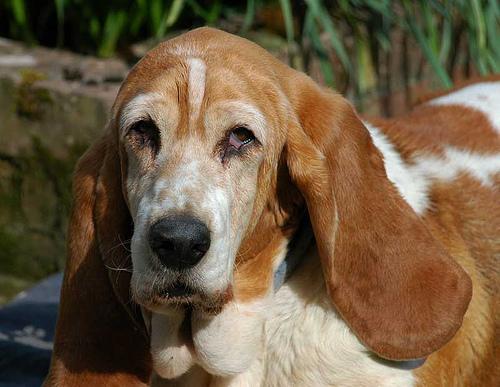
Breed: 241-n000100-basset